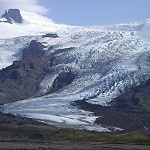
Scene: Outdoor